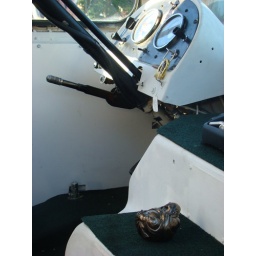
in &amp;quot;the whole bowl&amp;quot; truck at last thursday on alberta street